History of Norway

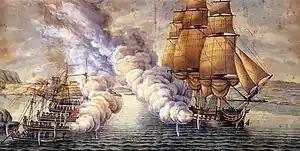
Battle of Alvøen between the frigate and Norwegian gunboats near Bergen in 1808

The 13th century is described as Norway's Golden Age, with peace and increase in trade, especially with the British islands, although Germany became increasingly important towards the end of the century. Throughout the High Middle Ages the king established Norway as a sovereign state with a central administration and local representatives.